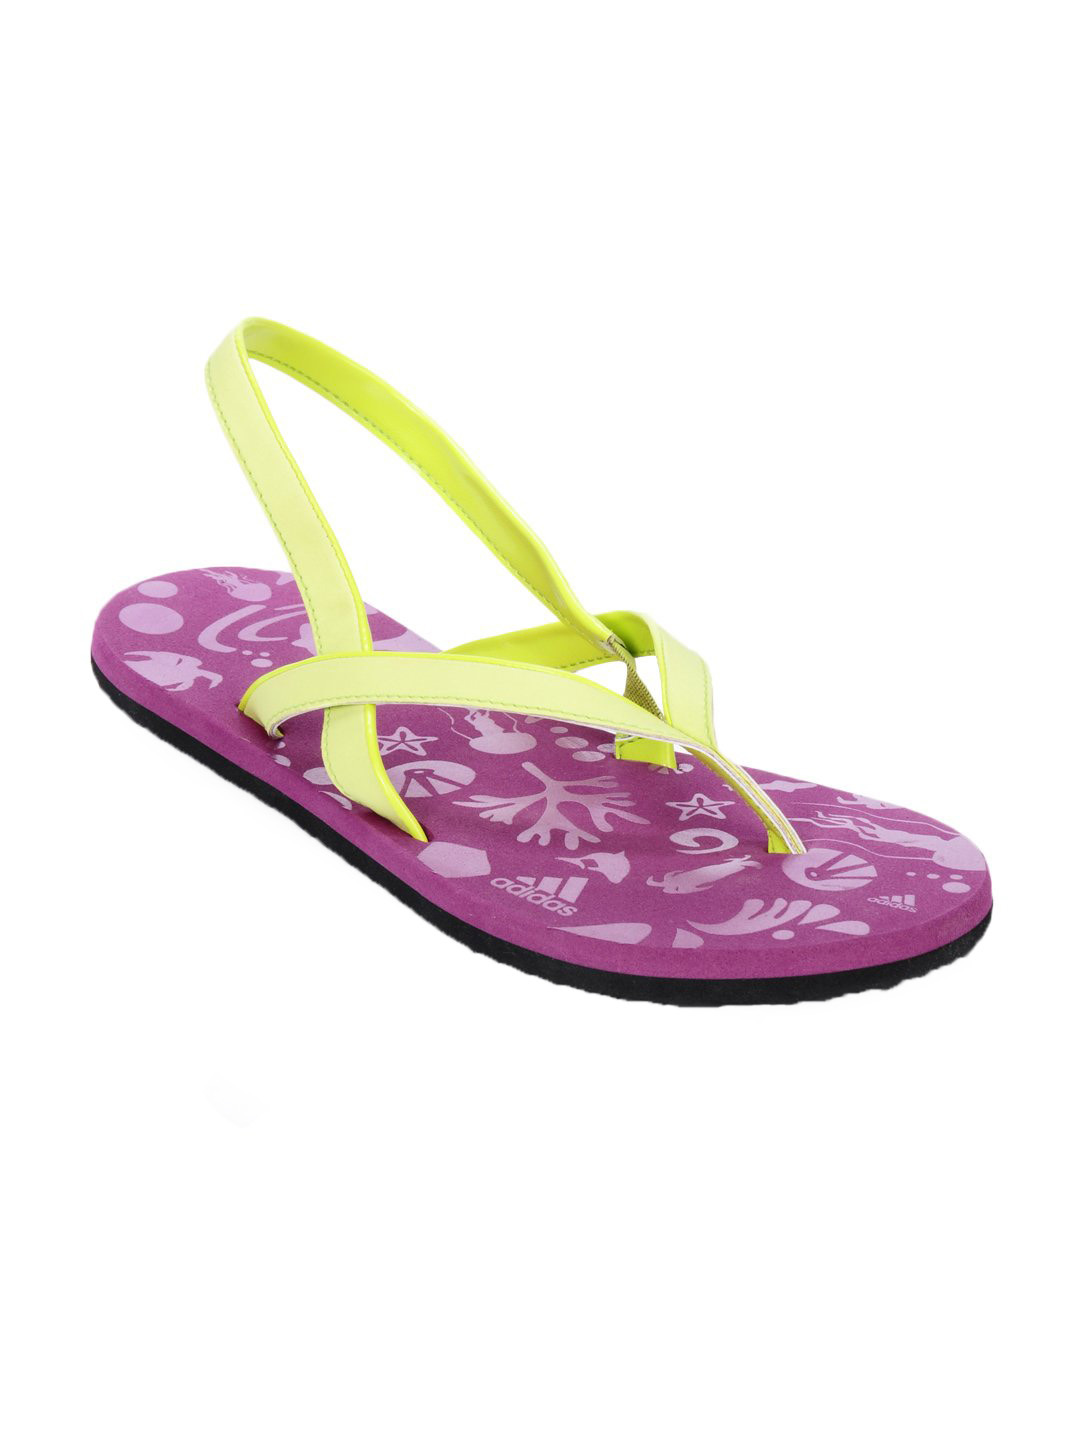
ADIDAS Women Sweep Green Sandals
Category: Footwear / Shoes / Flats
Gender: Women
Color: Green
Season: Summer 2012
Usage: Casual